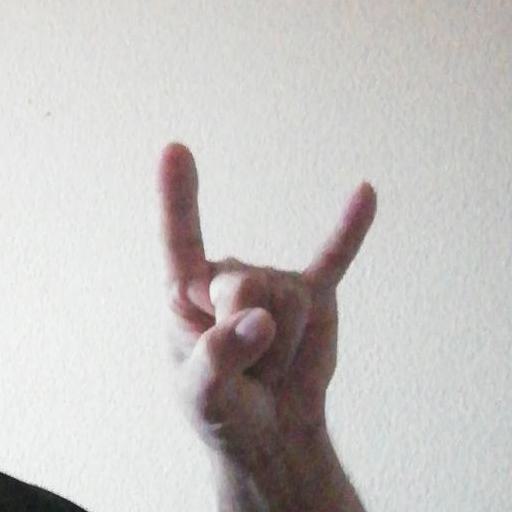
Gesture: rock